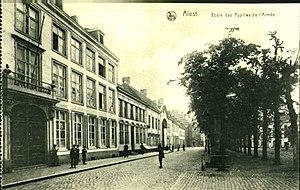
L'École Royale des Cadets était un institut de formation de l'armée belge. Jusqu'en 1991, l'école dispensait une formation générale et académique du niveau de l'enseignement secondaire dans une sphère militaire en vue de préparer les examens d'entrée à l'École Royale Militaire. Bien que l’enseignement y soit organisé par l'armée, les diplômes étaient reconnus par le Ministère de l'Éducation.